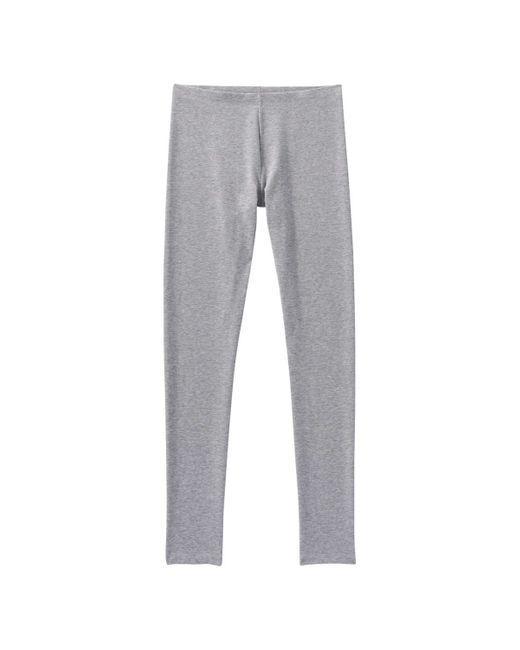
Graue Hose im Lycra-Stil für Komfort